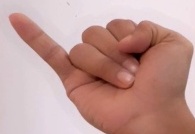
ASL sign: J